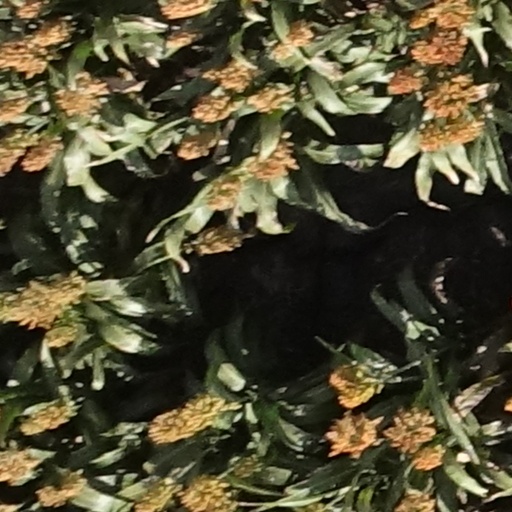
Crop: sorghum